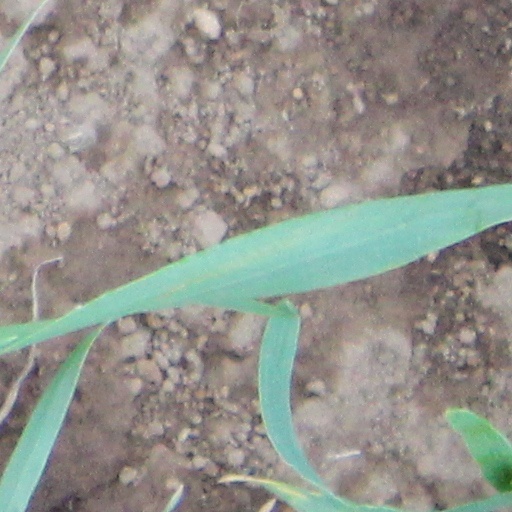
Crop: wheat